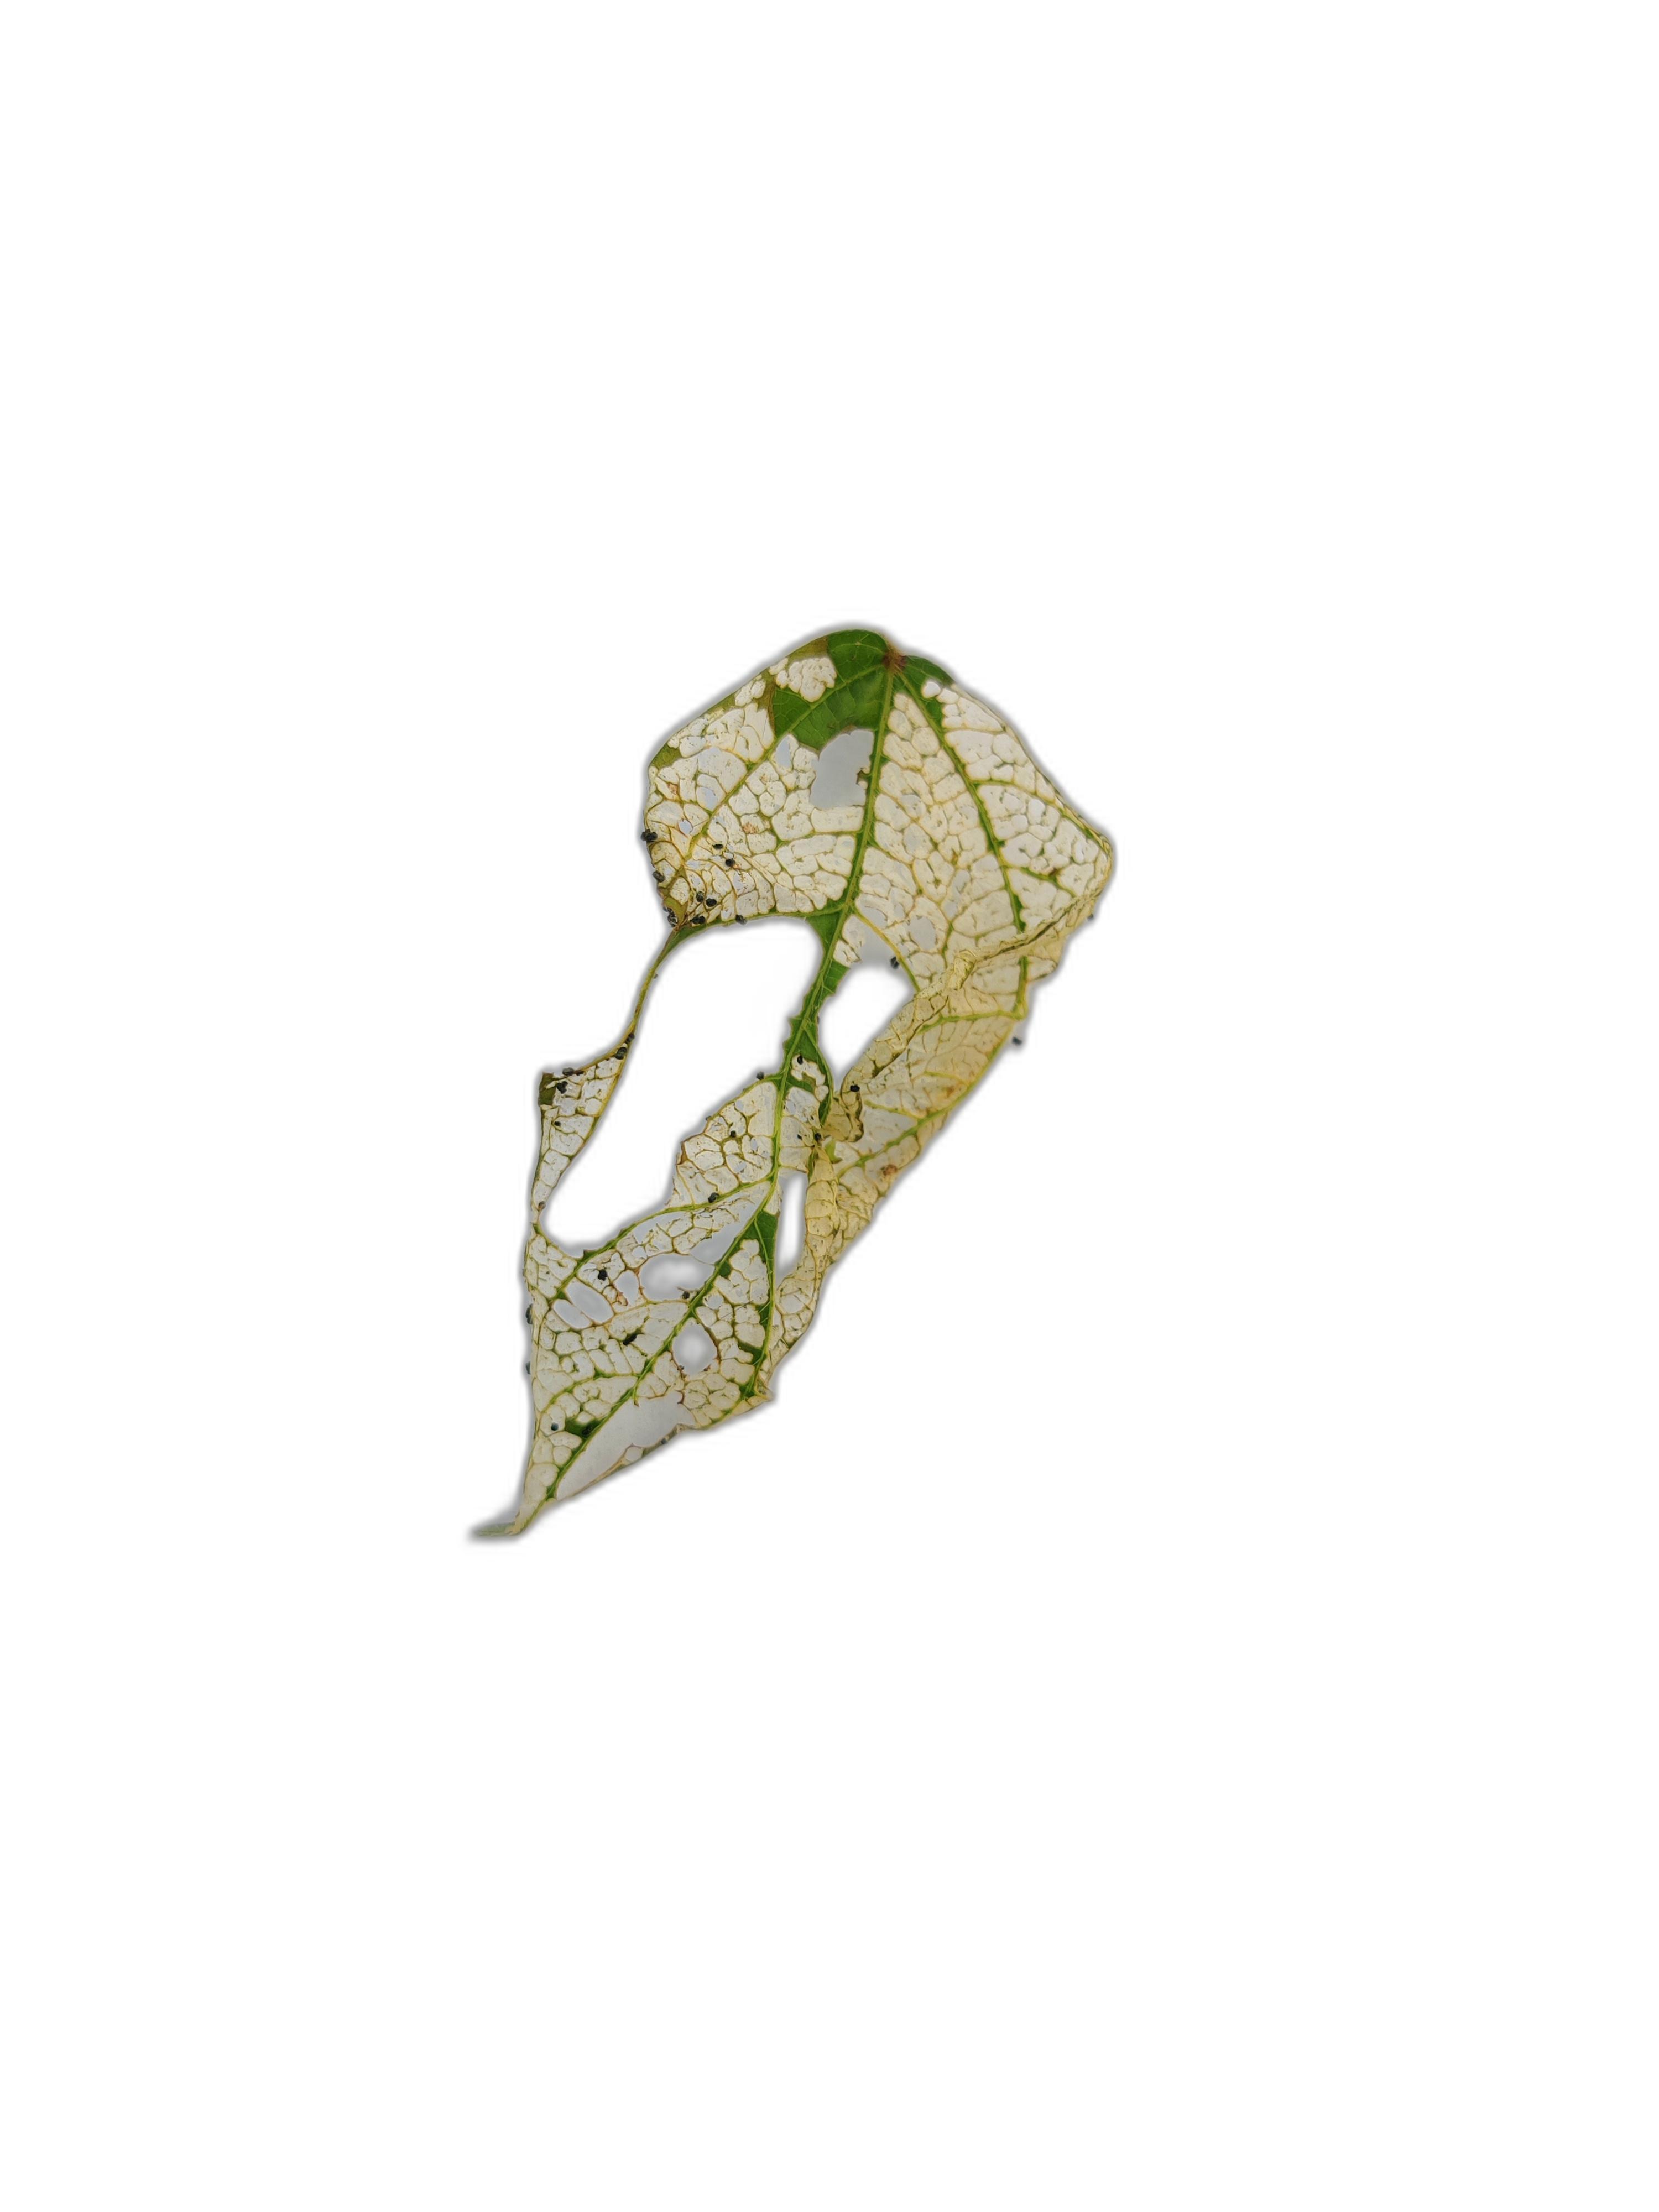
Label: Insect